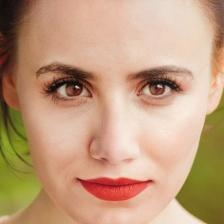
Label: faces